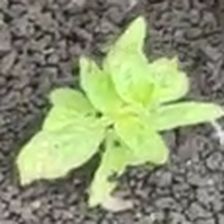
Weed species: Kena_(Commplina_benghalensio)